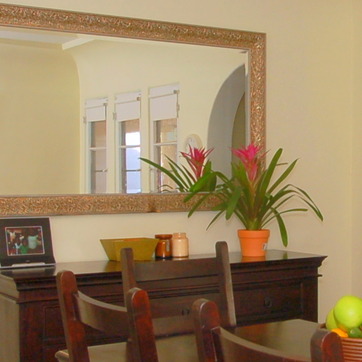
Material: mirror